Pilgrim Mother Campaign

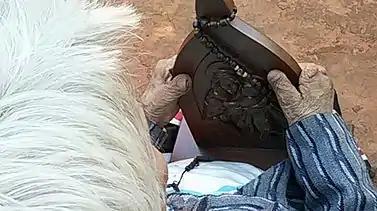
"A Pilgrim Mother image for the blind"

Used in various apostolic works of the Campaign of the Pilgrim Mother of Schoenstatt: the sick, in shops, hospitals, prisons, etc. They are entrusted to a missionary who organizes the itinerary and the form of ministry. All images are registered with the national secretariat of the Campaign.